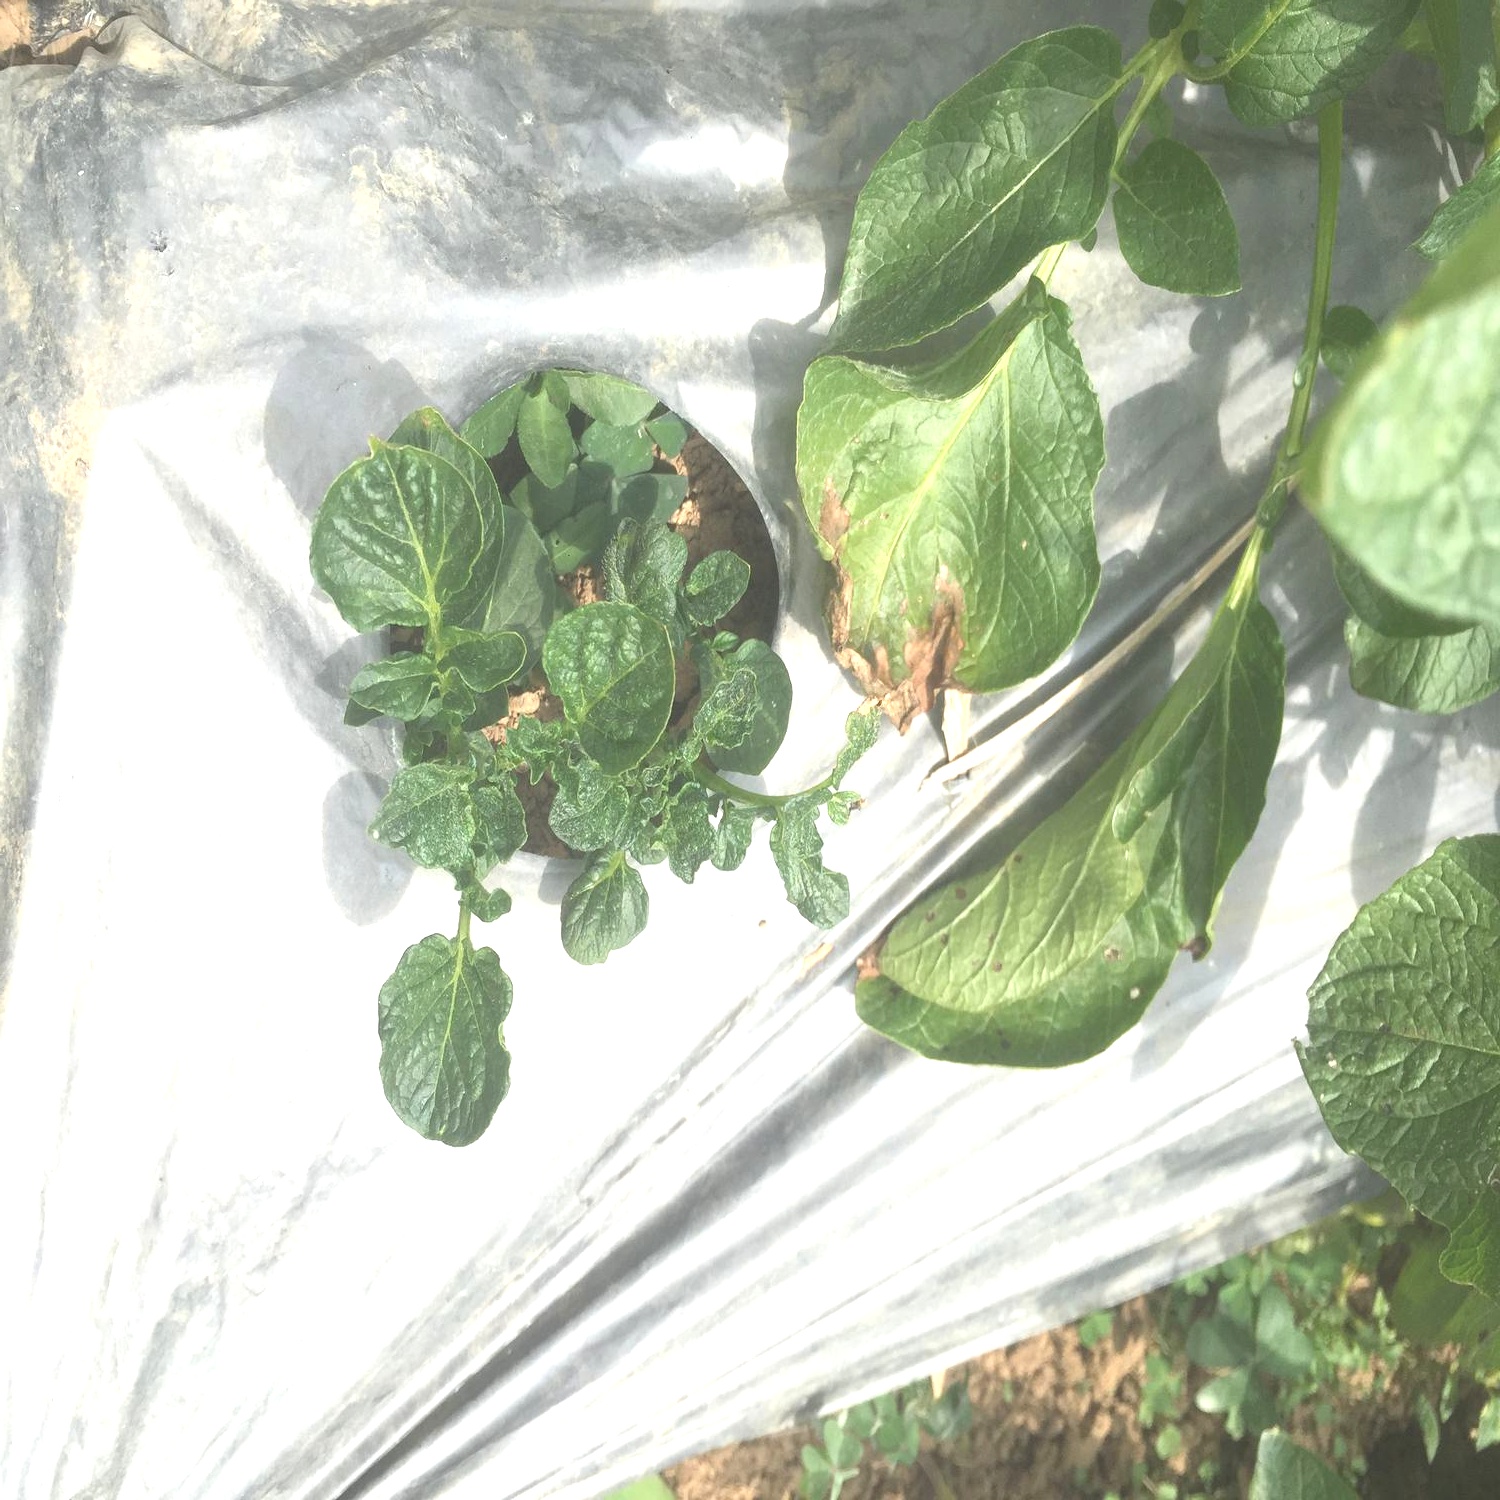
Etiqueta: Virus